Gaspar Dias

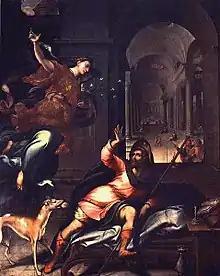
"The Appearance of the Angel to St. Roch", ca. 1584, in the Igreja de São Roque in Lisbon

Gaspar Dias (died 1671), a Portuguese painter, studied at Rome under Raphael and Michelangelo, and on his return home devoted himself to the production of church pictures. He died at Lisbon.